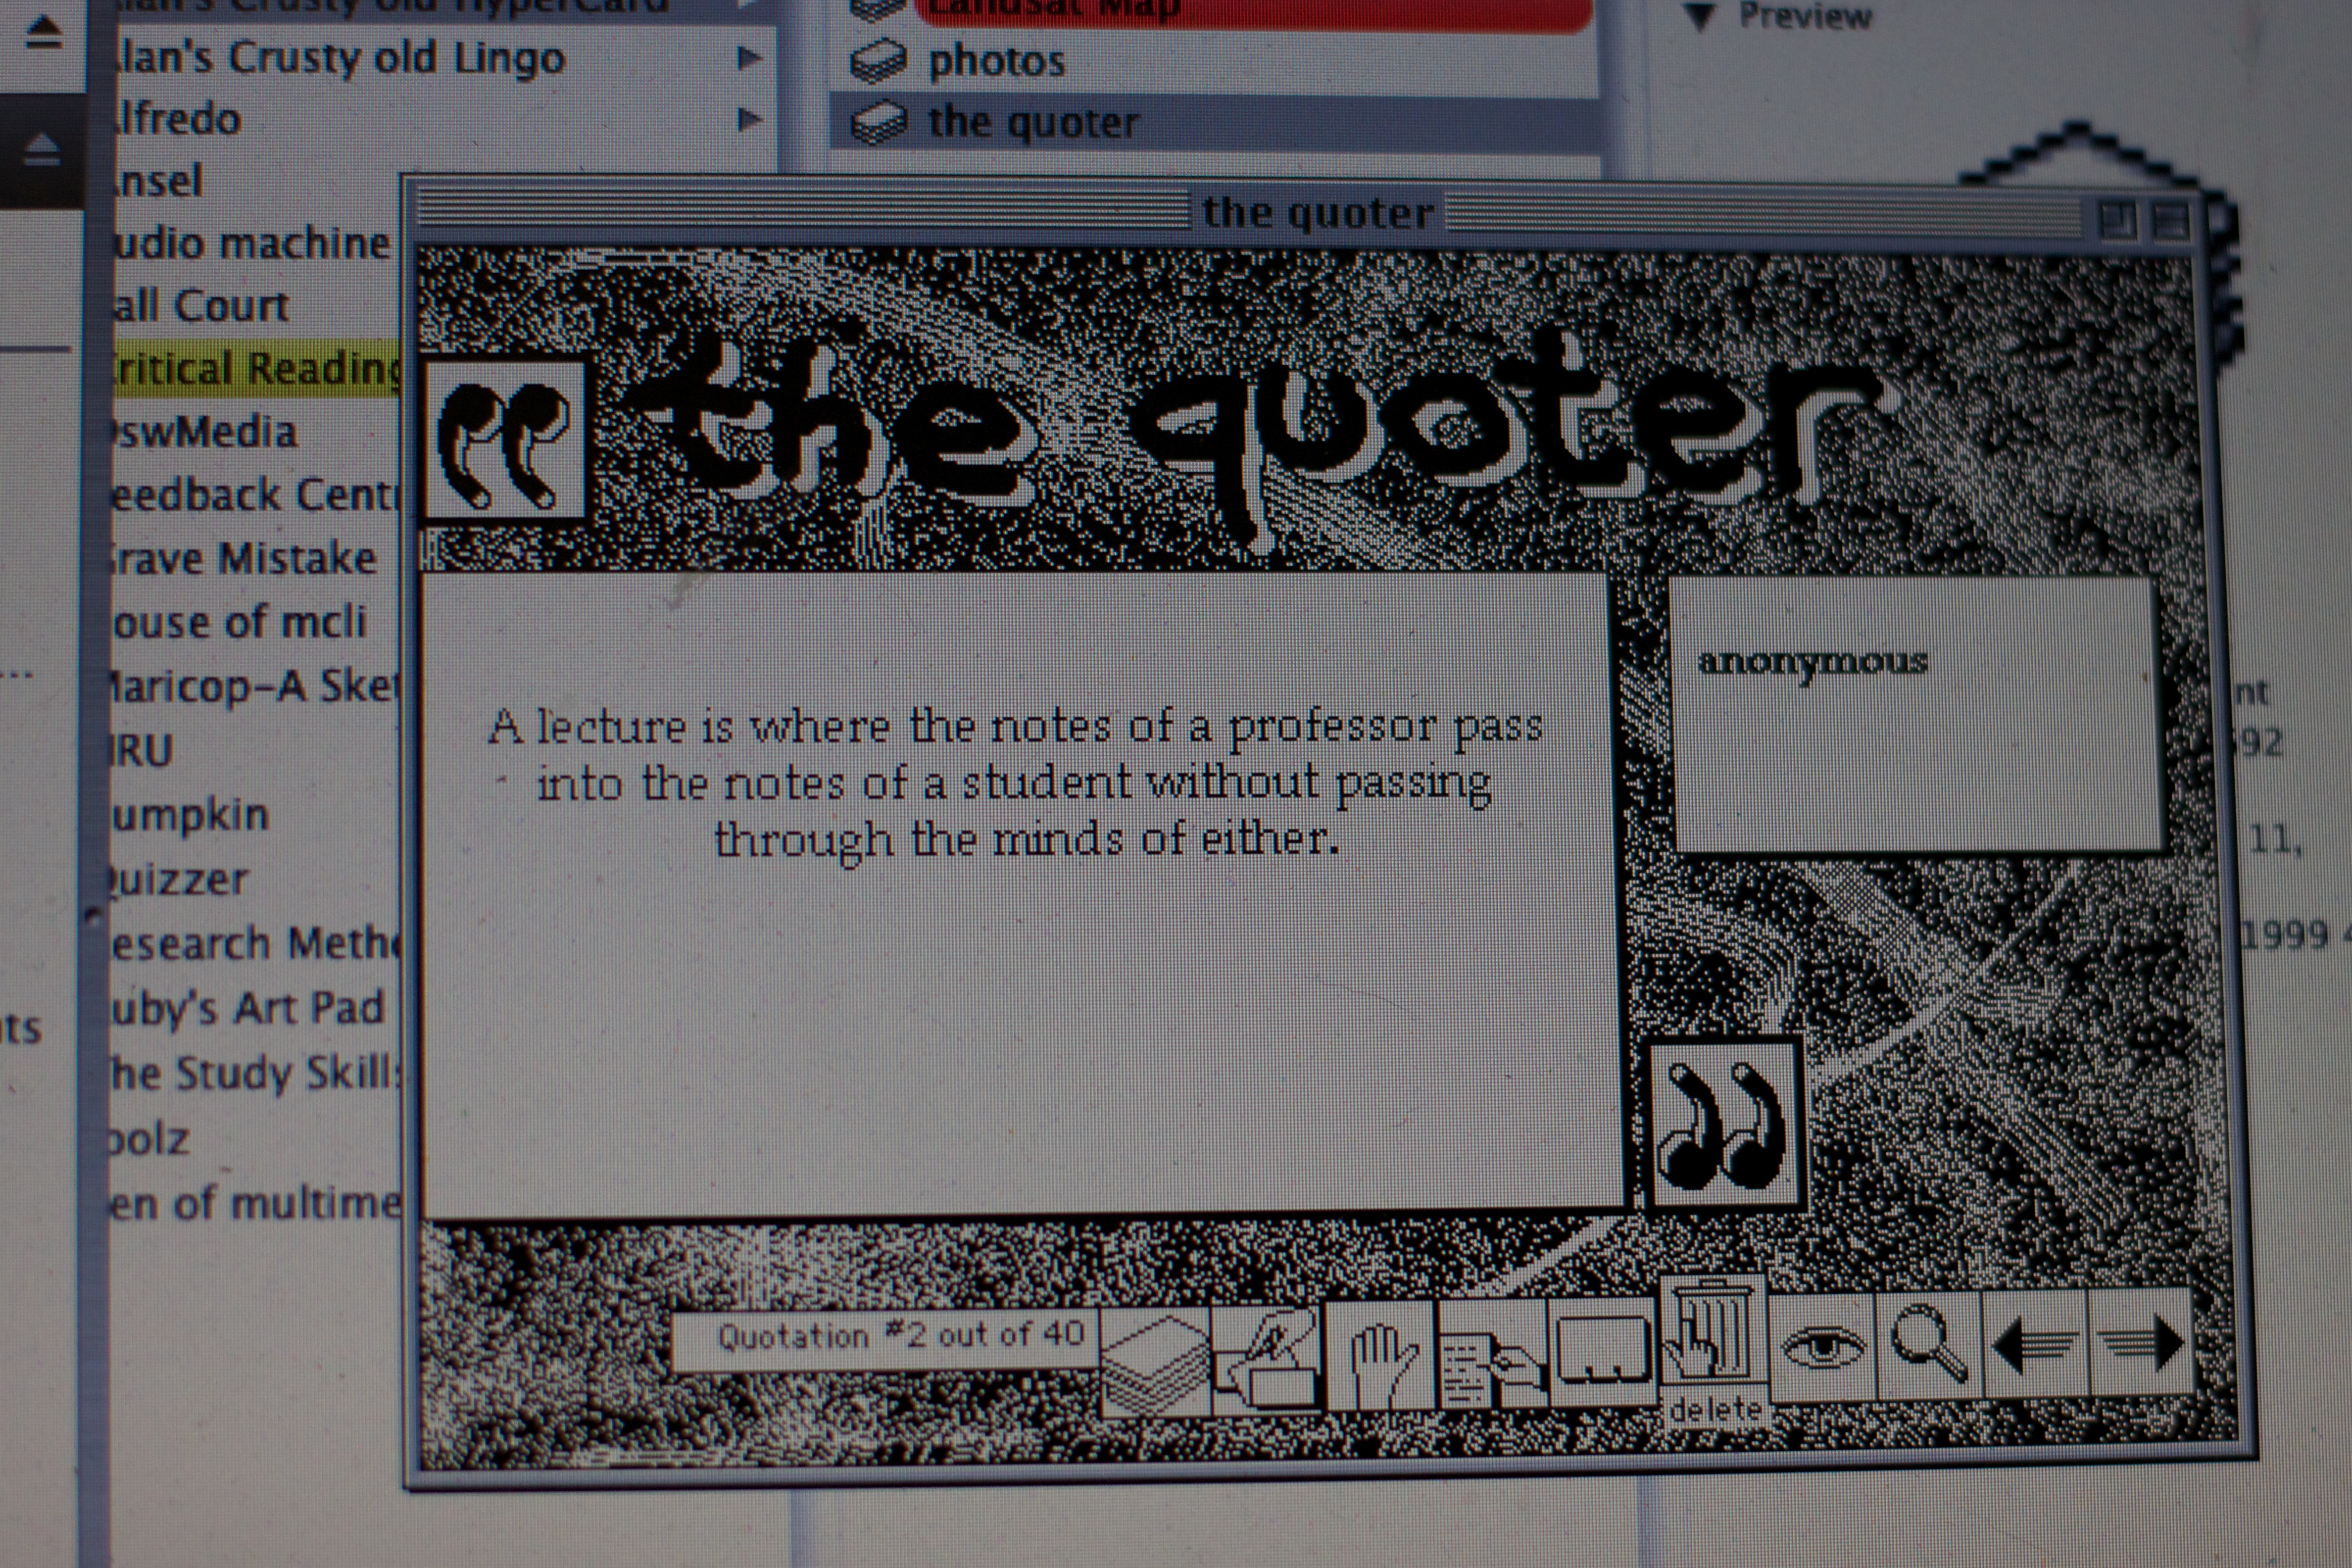
brand, font, text, document, hypercard, screenshot